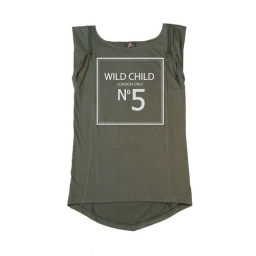
Zip-shoulder detailing longline dress 100% Cotton - also comes in white